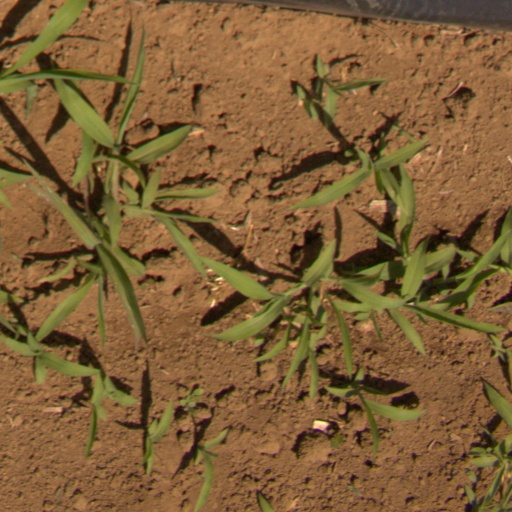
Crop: Jerusalem artichoke